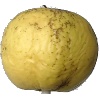
Label: golden_apple